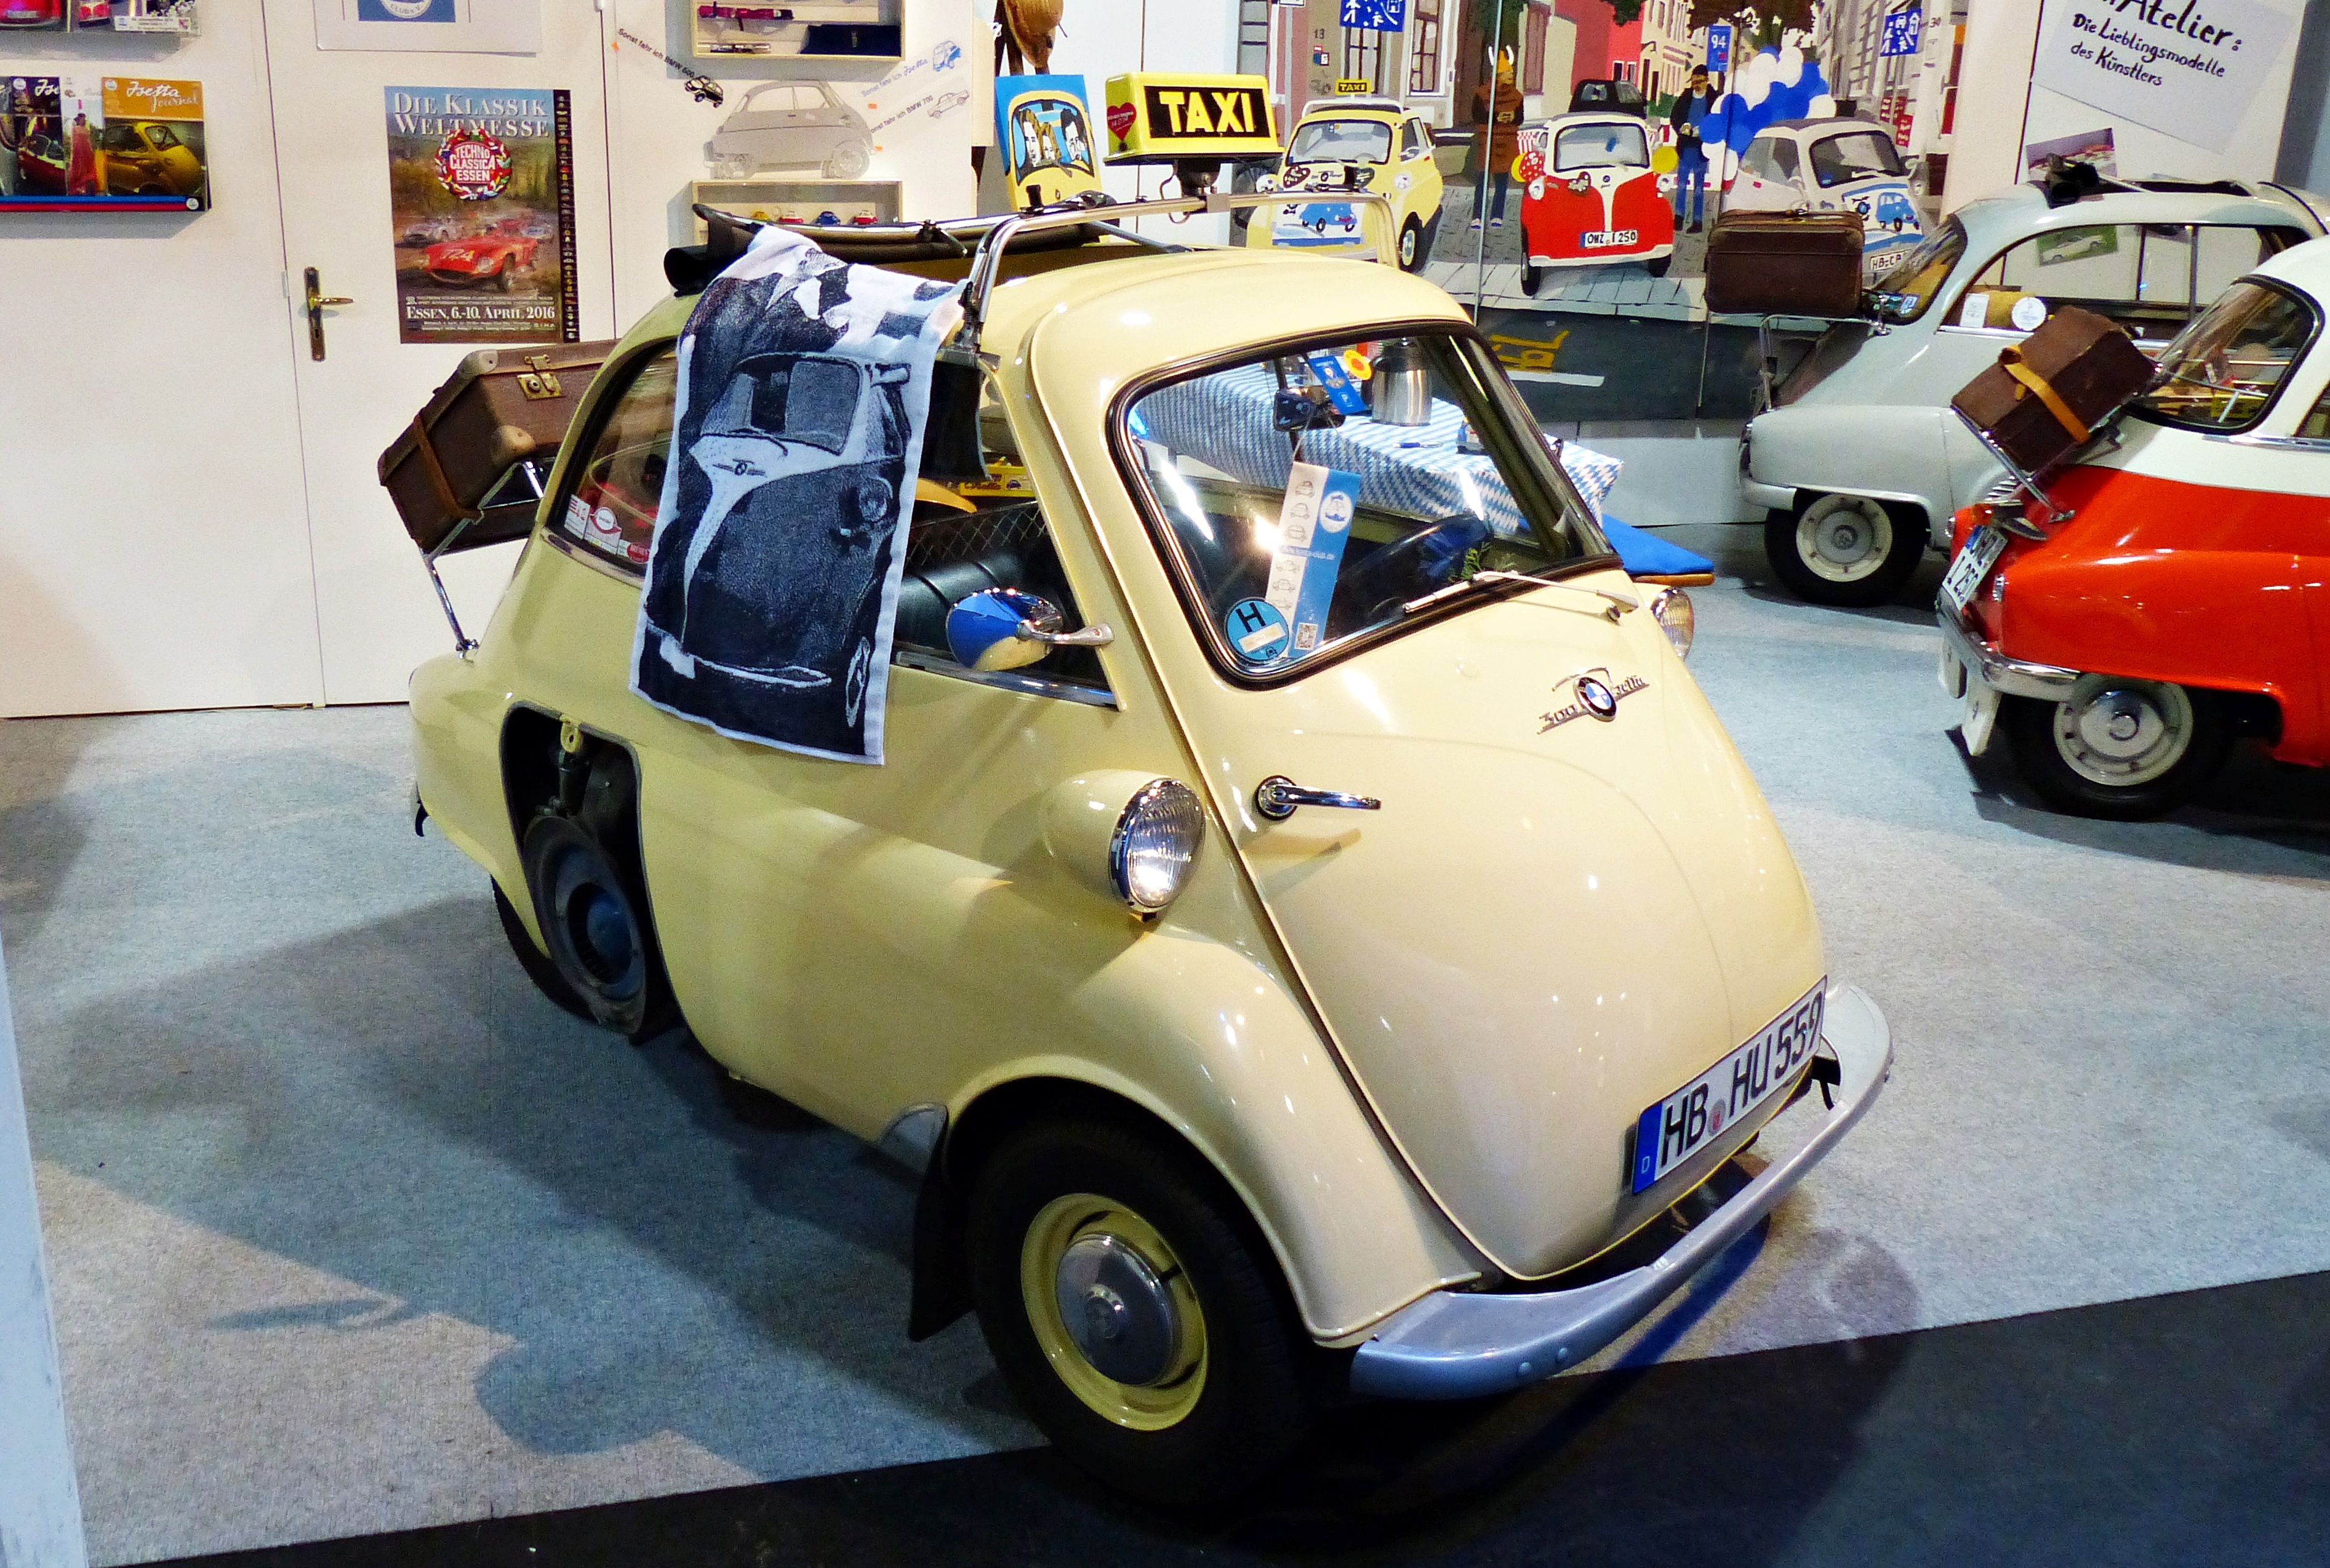
car, vehicle, auto, motor vehicle, vintage car, sedan, oldtimer, classic, exhibition, fair, historically, old cars, antique car, city car, auto show, land vehicle, automobile make, subcompact car, bmw 600